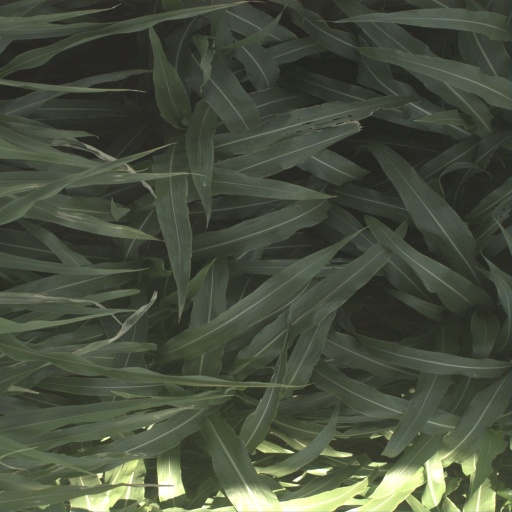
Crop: sorghum